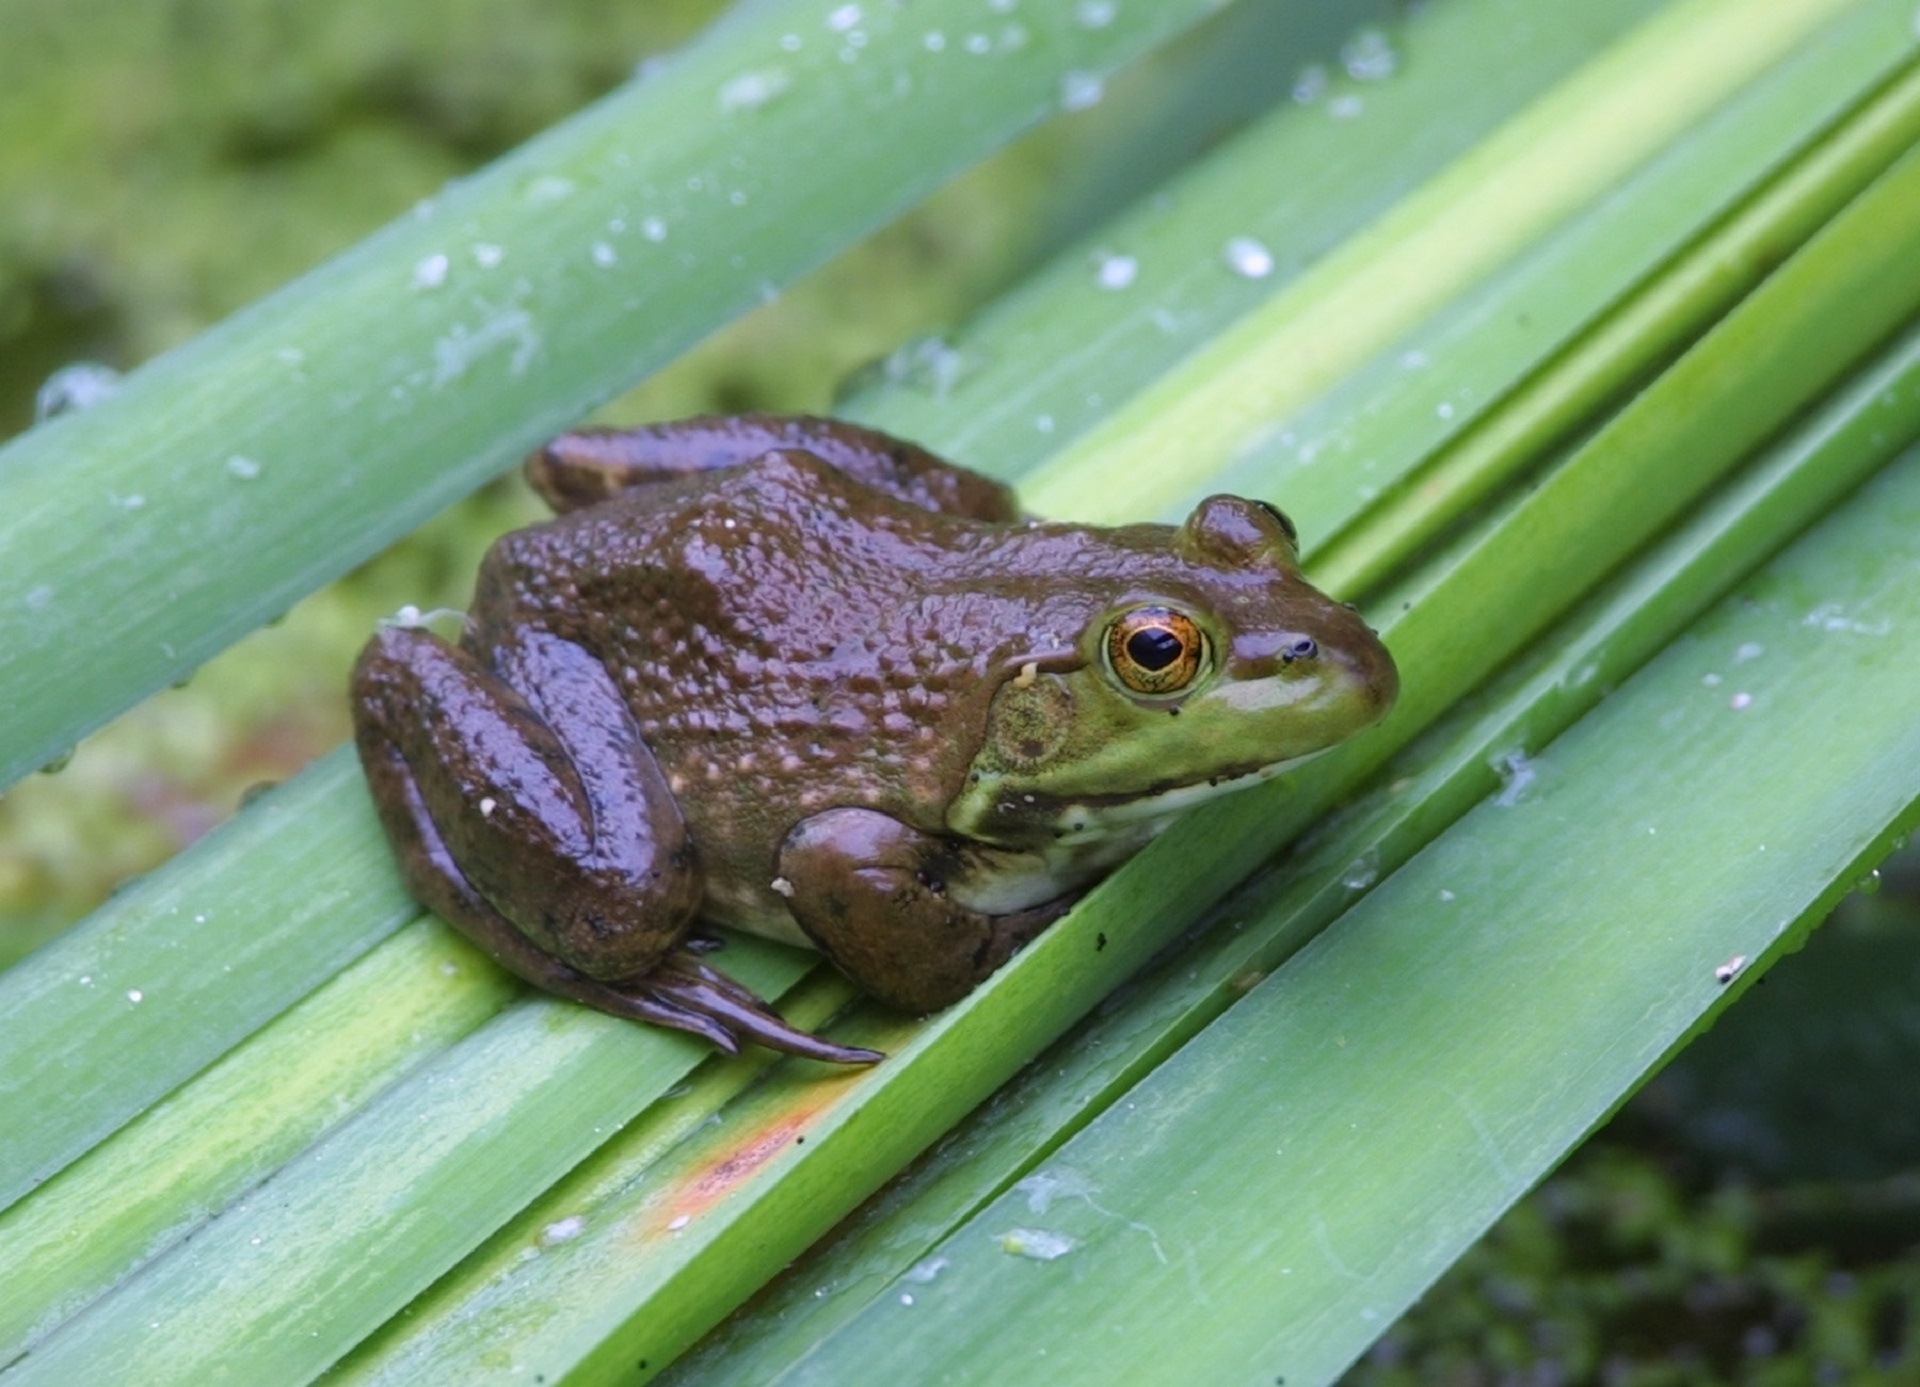
nature, cute, looking, wildlife, wild, log, portrait, green, sitting, frog, amphibian, fauna, tree frog, vertebrate, macro photography, bullfrog, ranidae